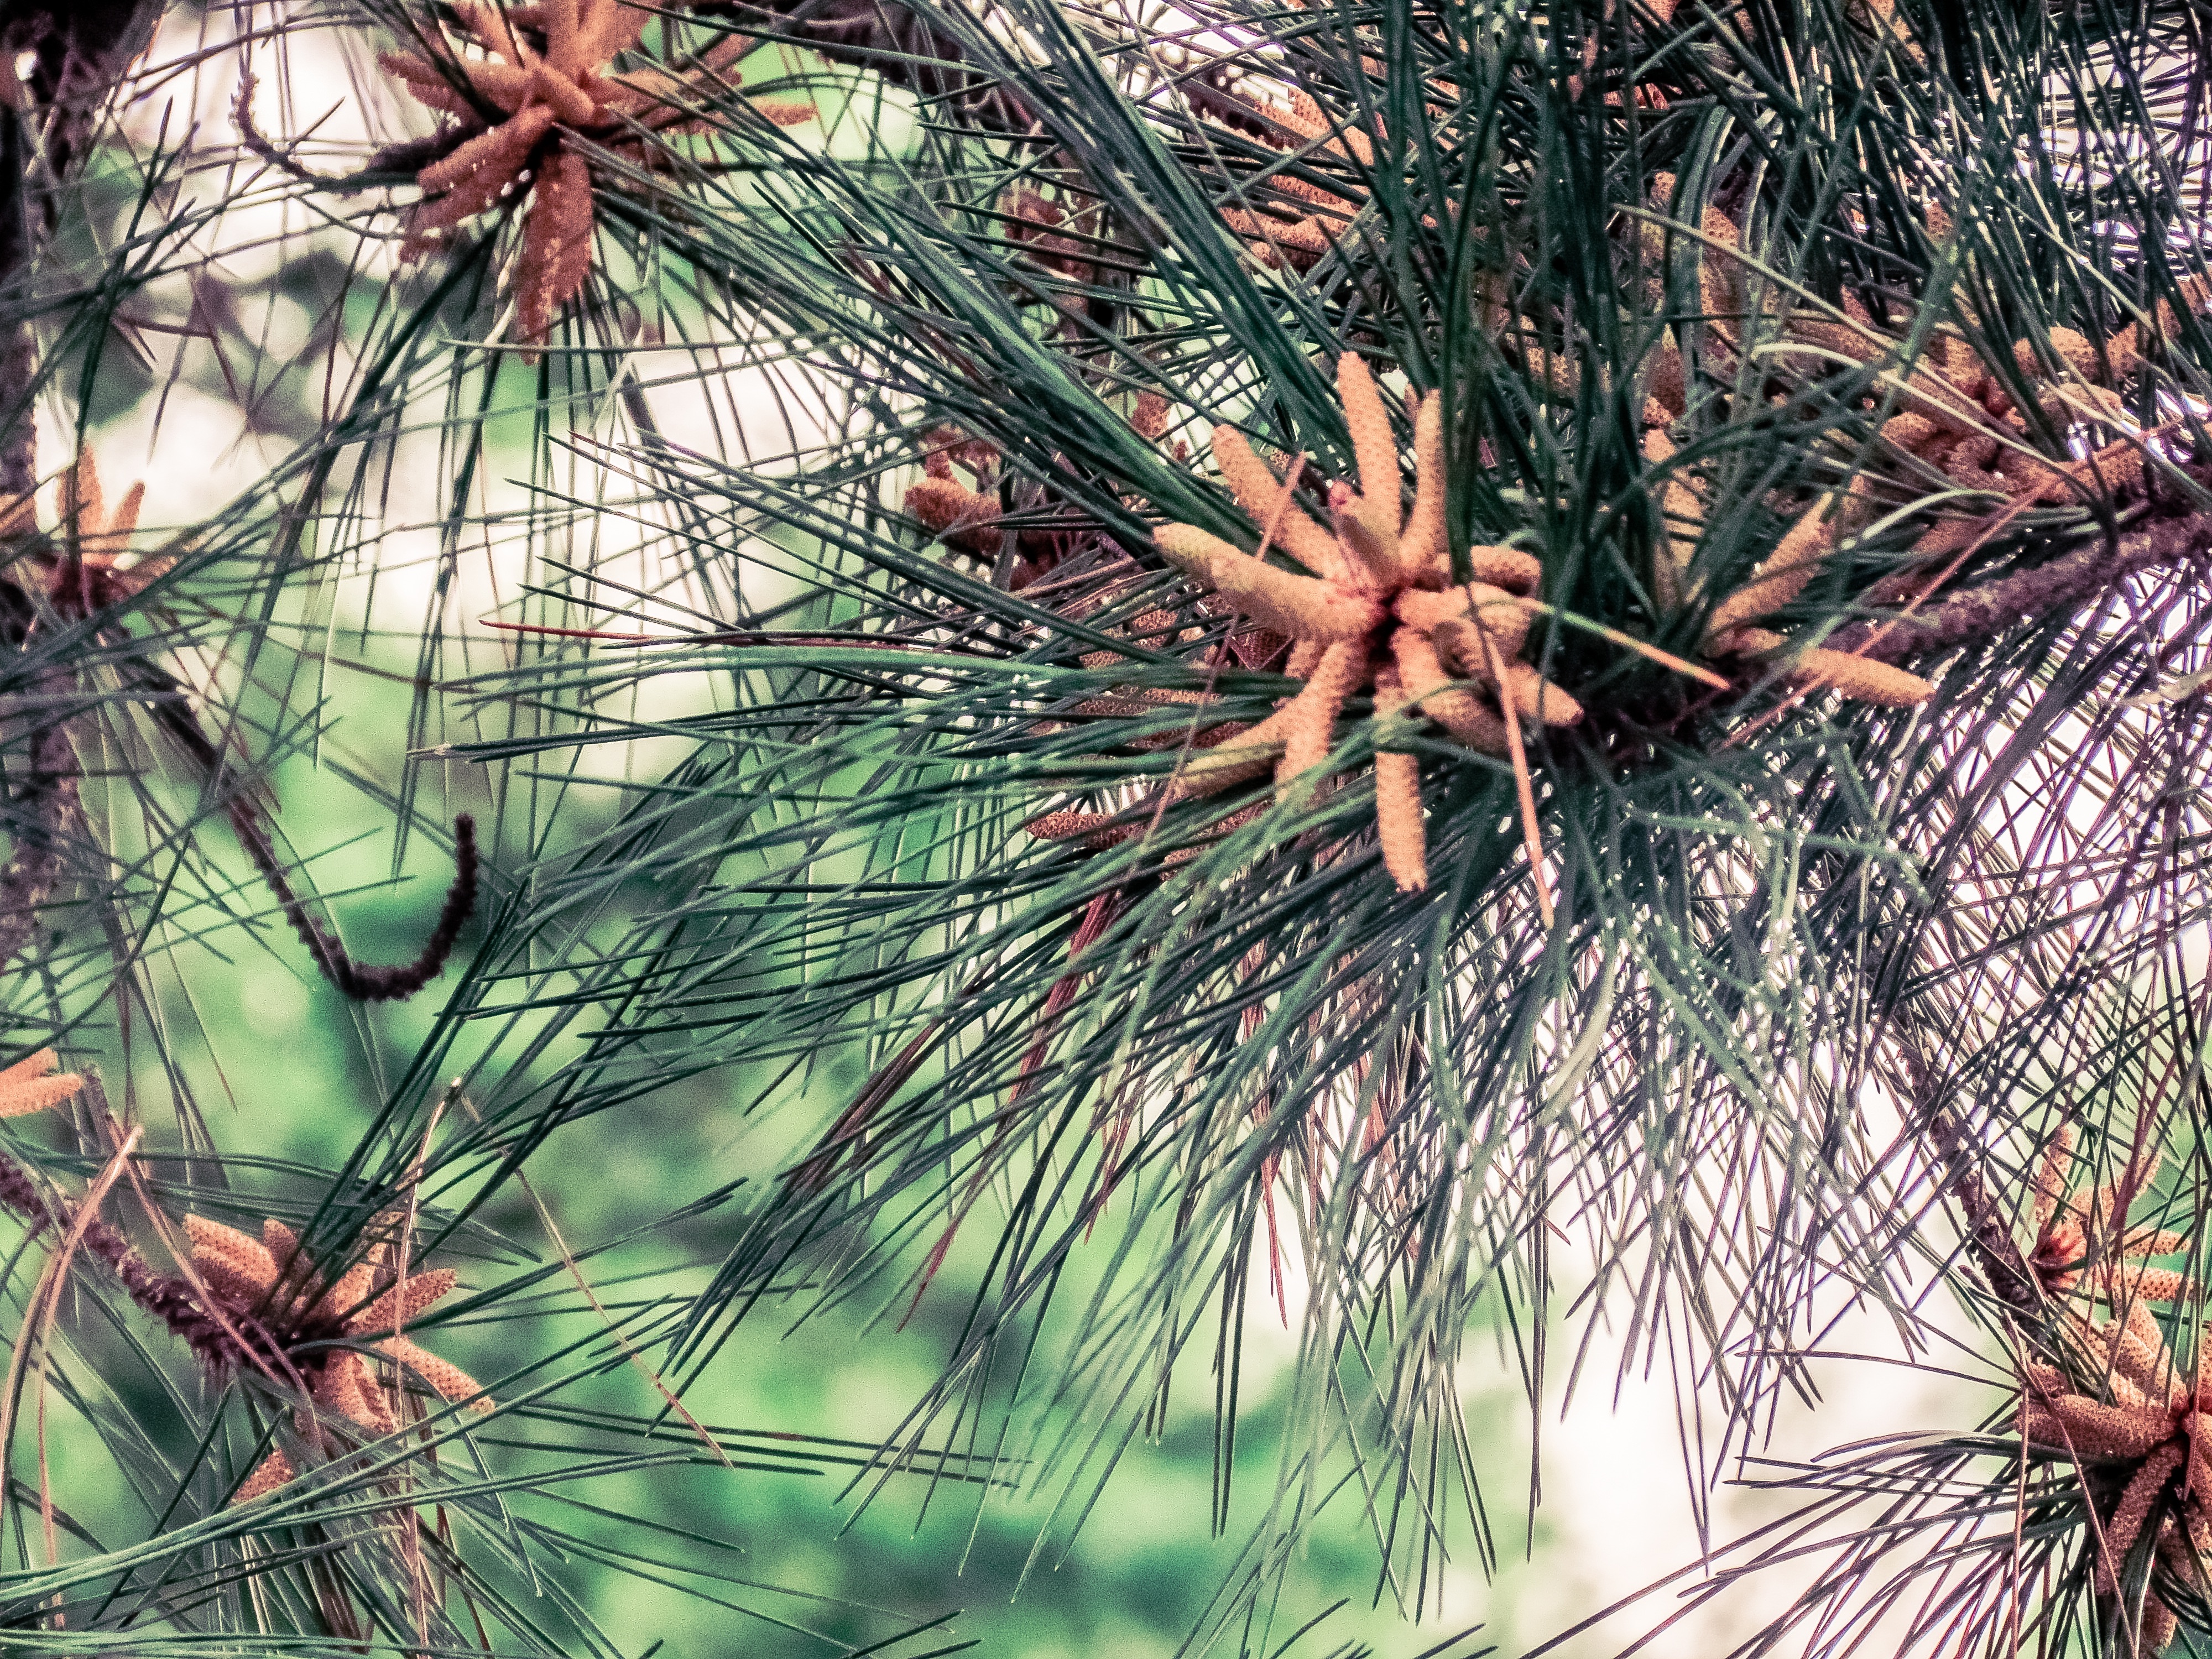
tree, nature, branch, plant, leaf, flower, pine, botany, fir, flora, twig, conifer, spruce, flowering plant, pine family, grass family, woody plant, land plant, thorns spines and prickles, arecales